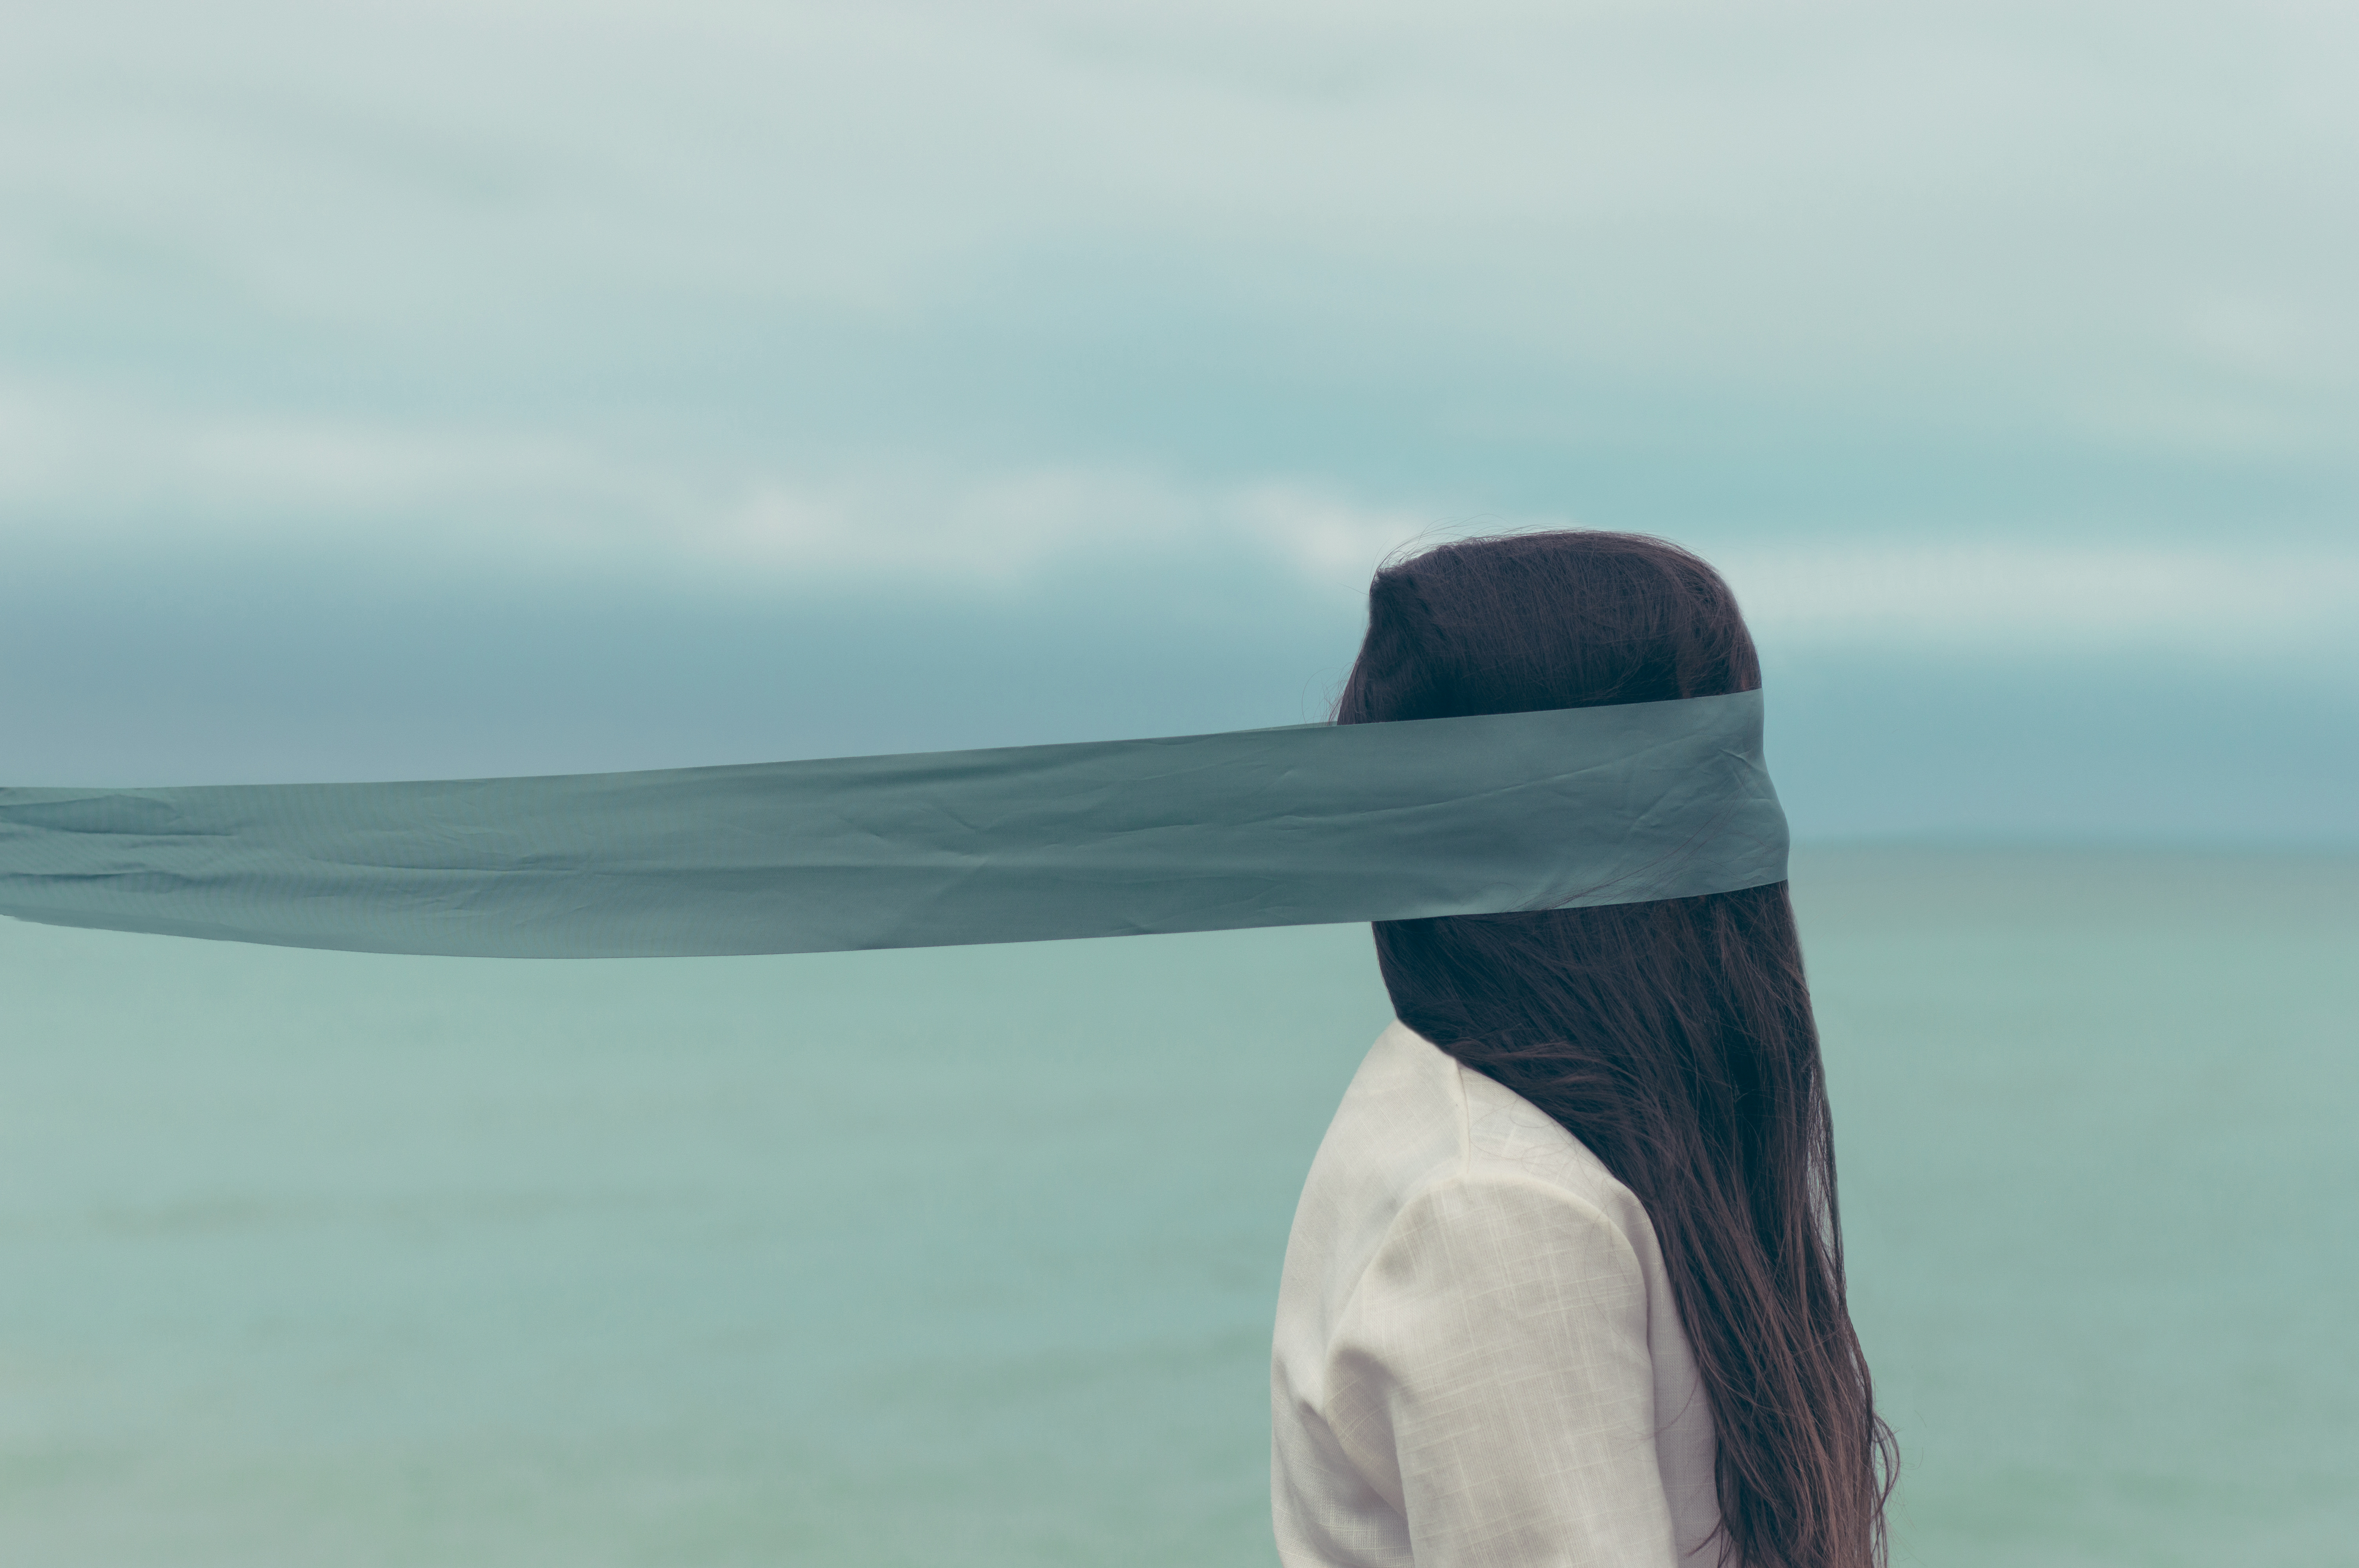
cc0, cover, creative commons, creative commons 0, depression, desperate, exhaustion, hidden, hiding, human, image, introvert, lethargic, mental health, nature, new zealand, outdoors, person, photo, photography, portrait, public domain, scarborough, tiredness, wellness, woman, sky, cloud, water, boats and boating equipment and supplies, wood, wind, lake, wind wave, landscape, balance, sculpture, wing, art, carmine, sound, ocean, human leg, fashion accessory, wave, rock, horizon, loch, visual arts